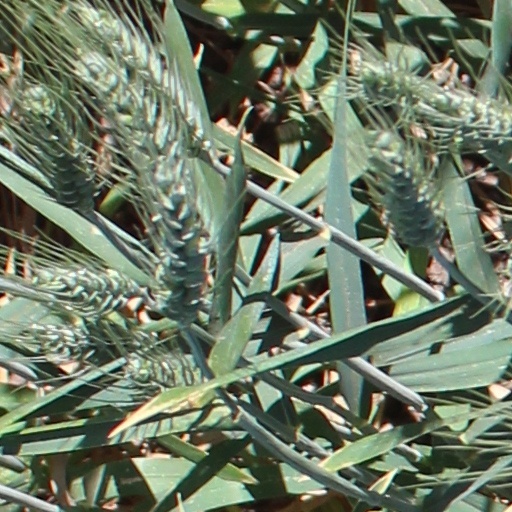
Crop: wheat